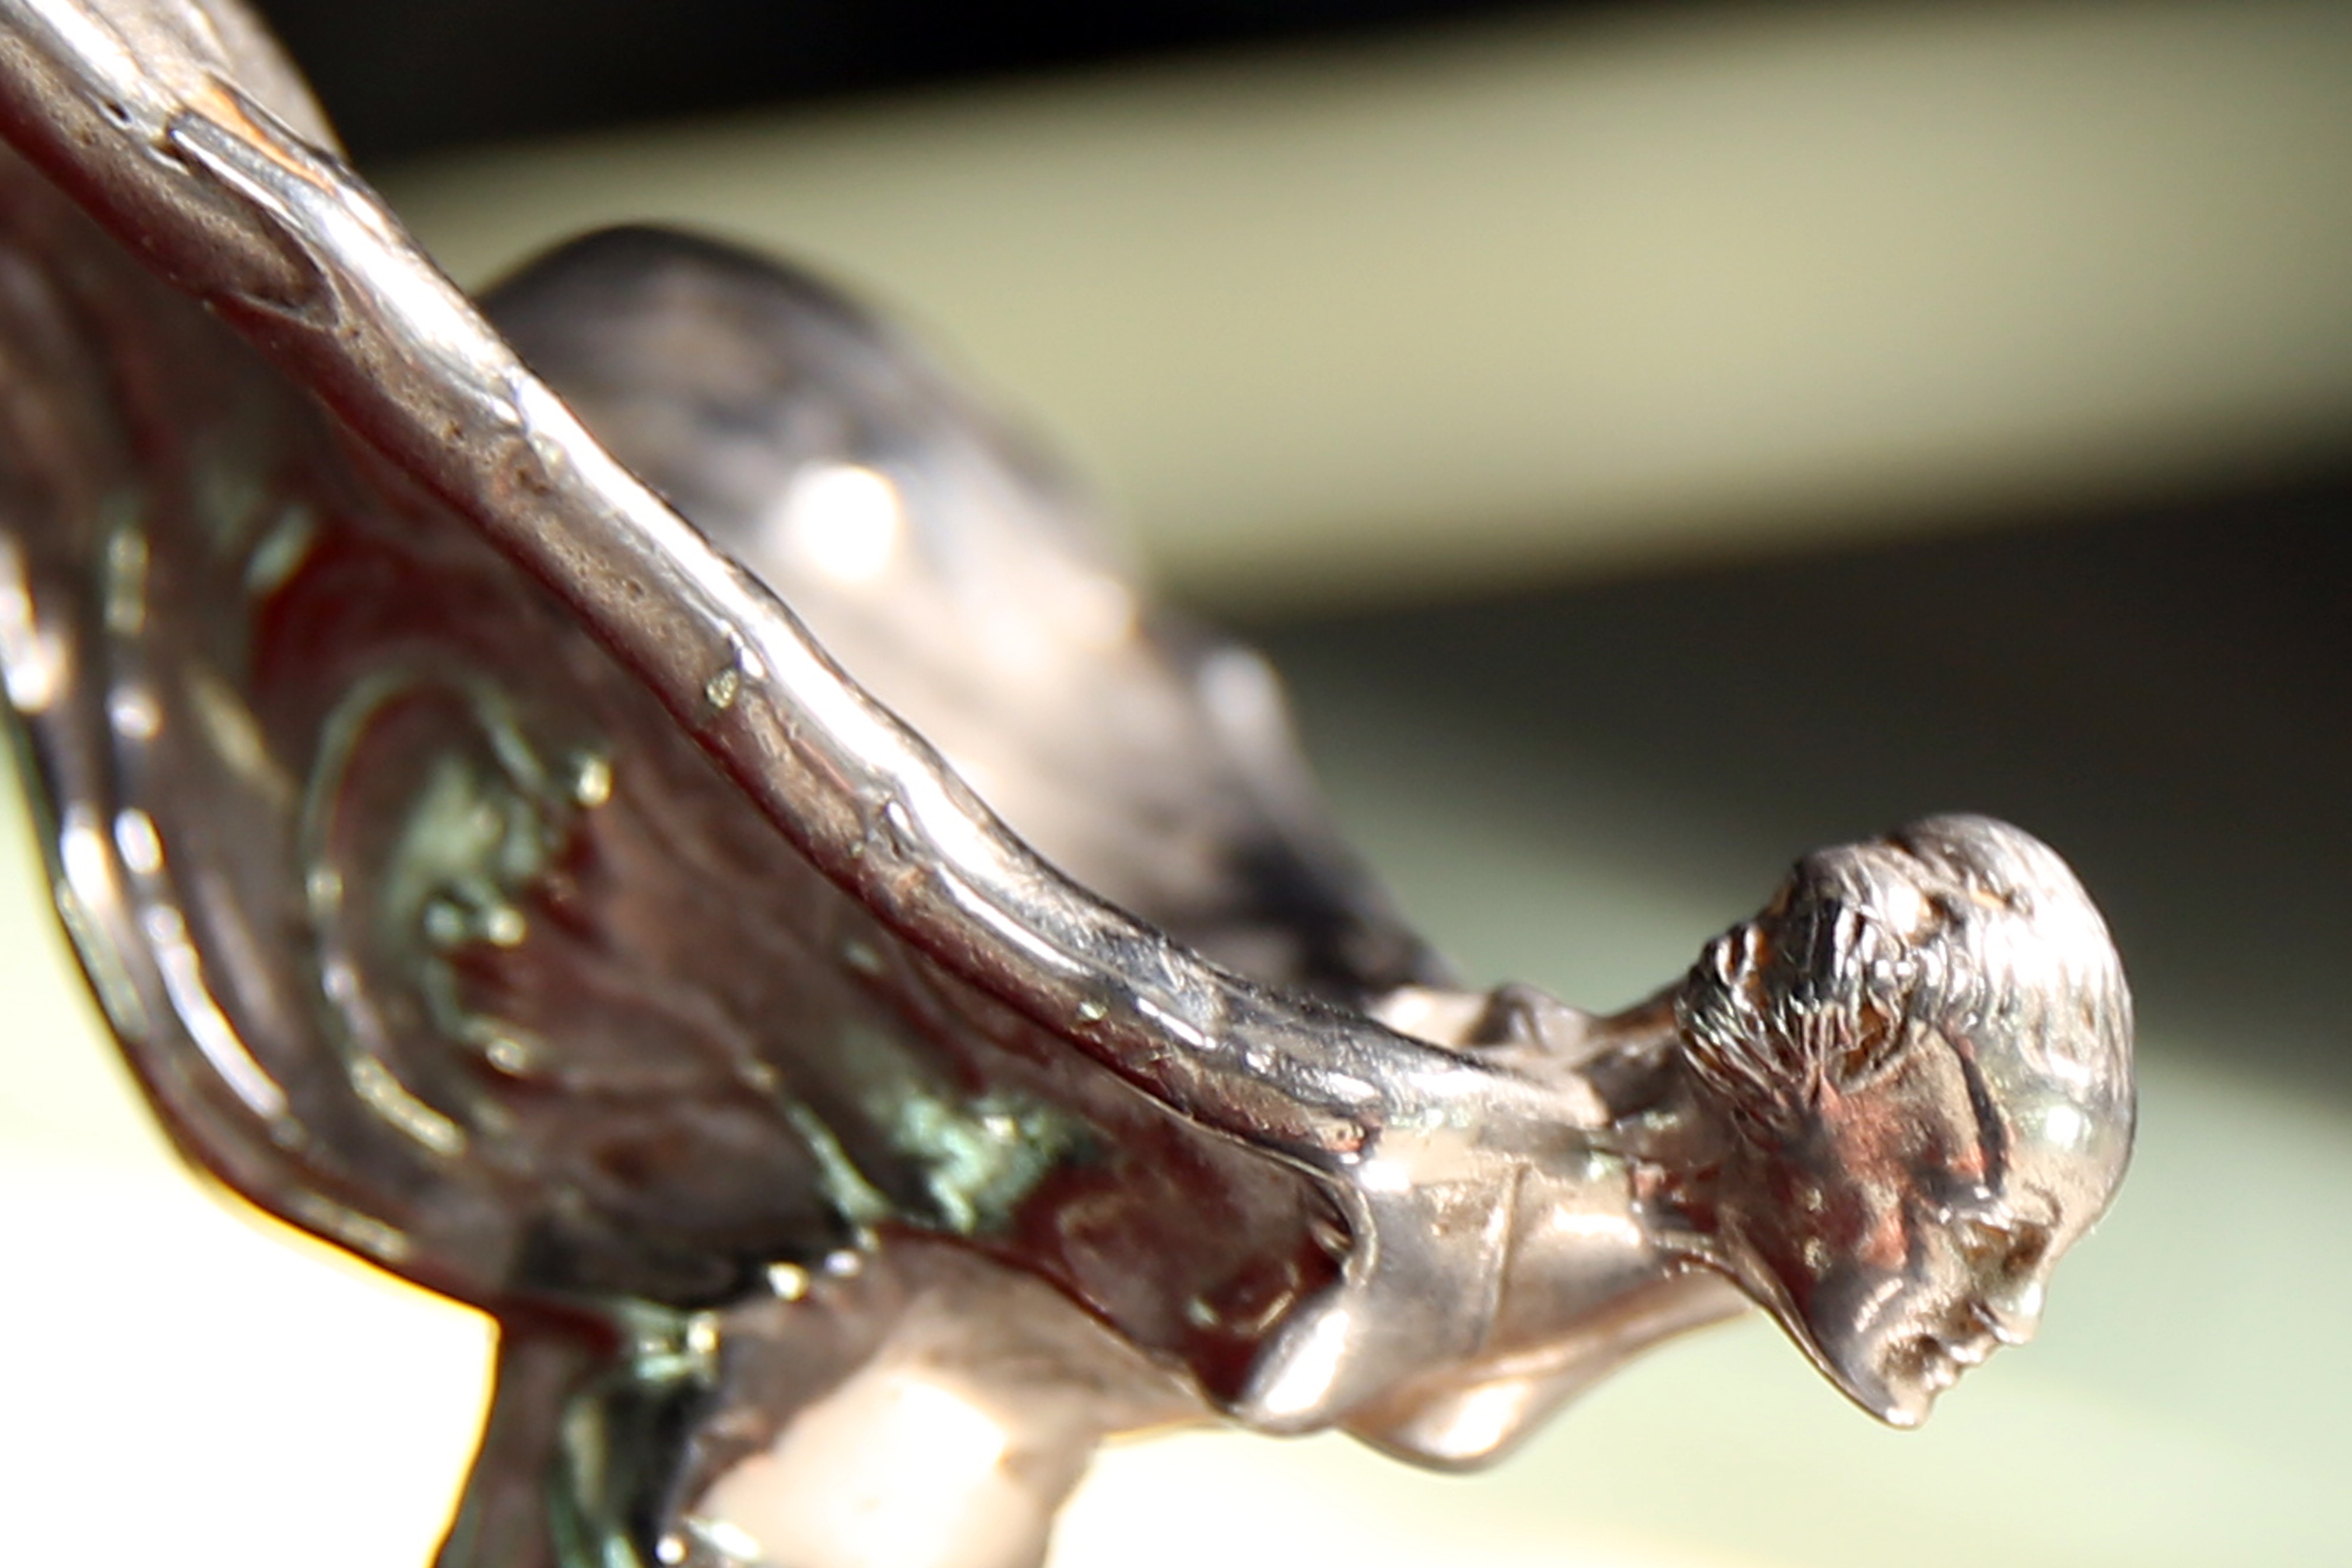
automobile, glass, horn, vehicle, shine, metal, auto, material, invertebrate, ornament, close up, rolls royce, jewellery, sculpture, power, chrome, figure, silver, oldtimer, eleanor, shiny, gloss, polished, macro photography, emily, cool figure, spirit of ecstasy, trademarks, edelkarosse, status symbol, distinguishing, wealth, coat of arms